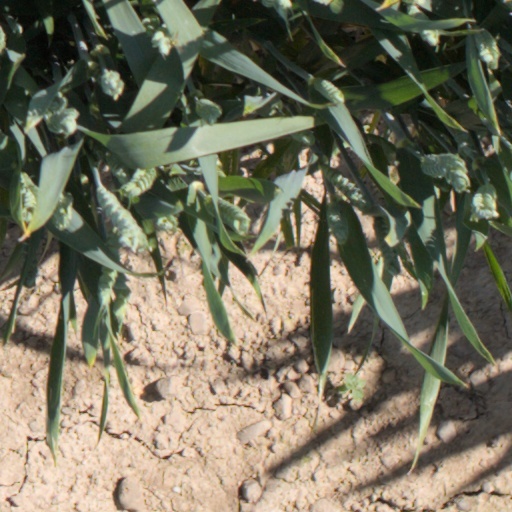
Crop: wheat